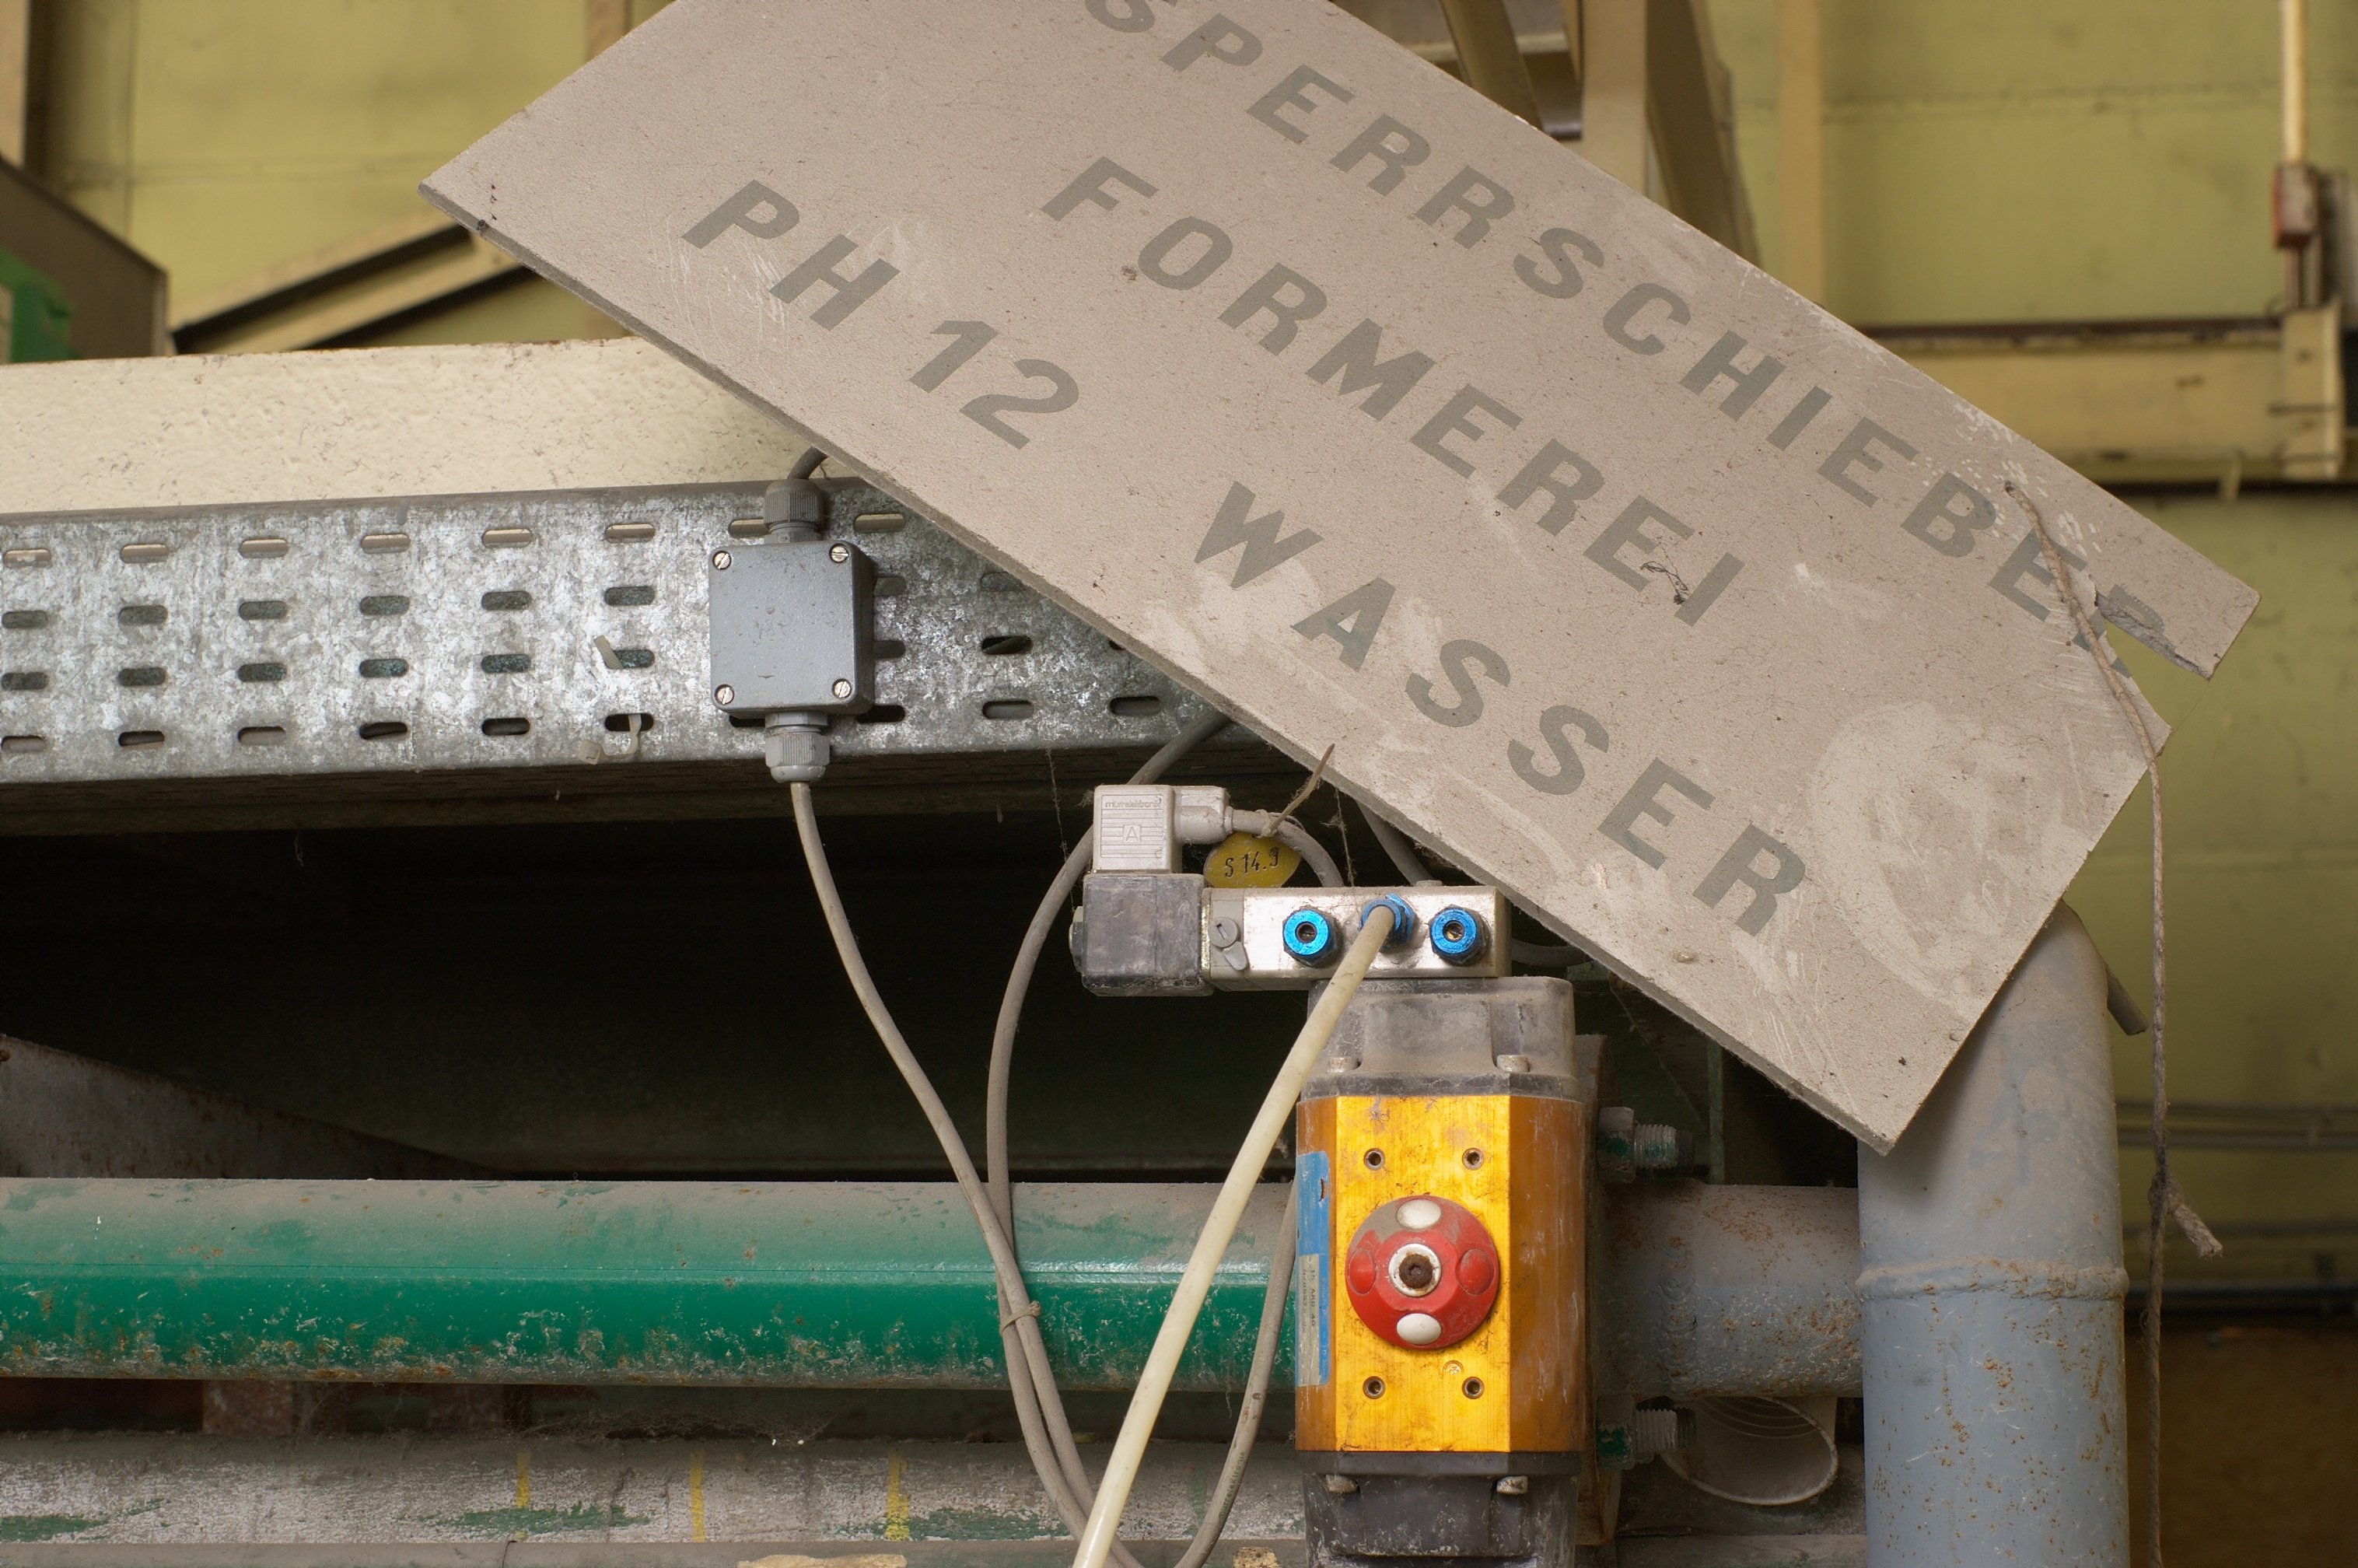
product, 50mm, rawtherapee, strobist, germany, deutschland, berlin, pentax, lenstagged, steffenzahn, k100d, justpentax, fa50, fa50mm, smcpentaxfa11450mm, pentaxfa50mm, smcpfa50mmf14, personal computer hardware